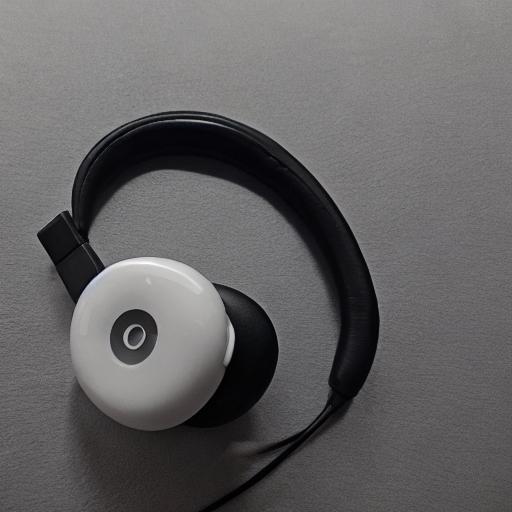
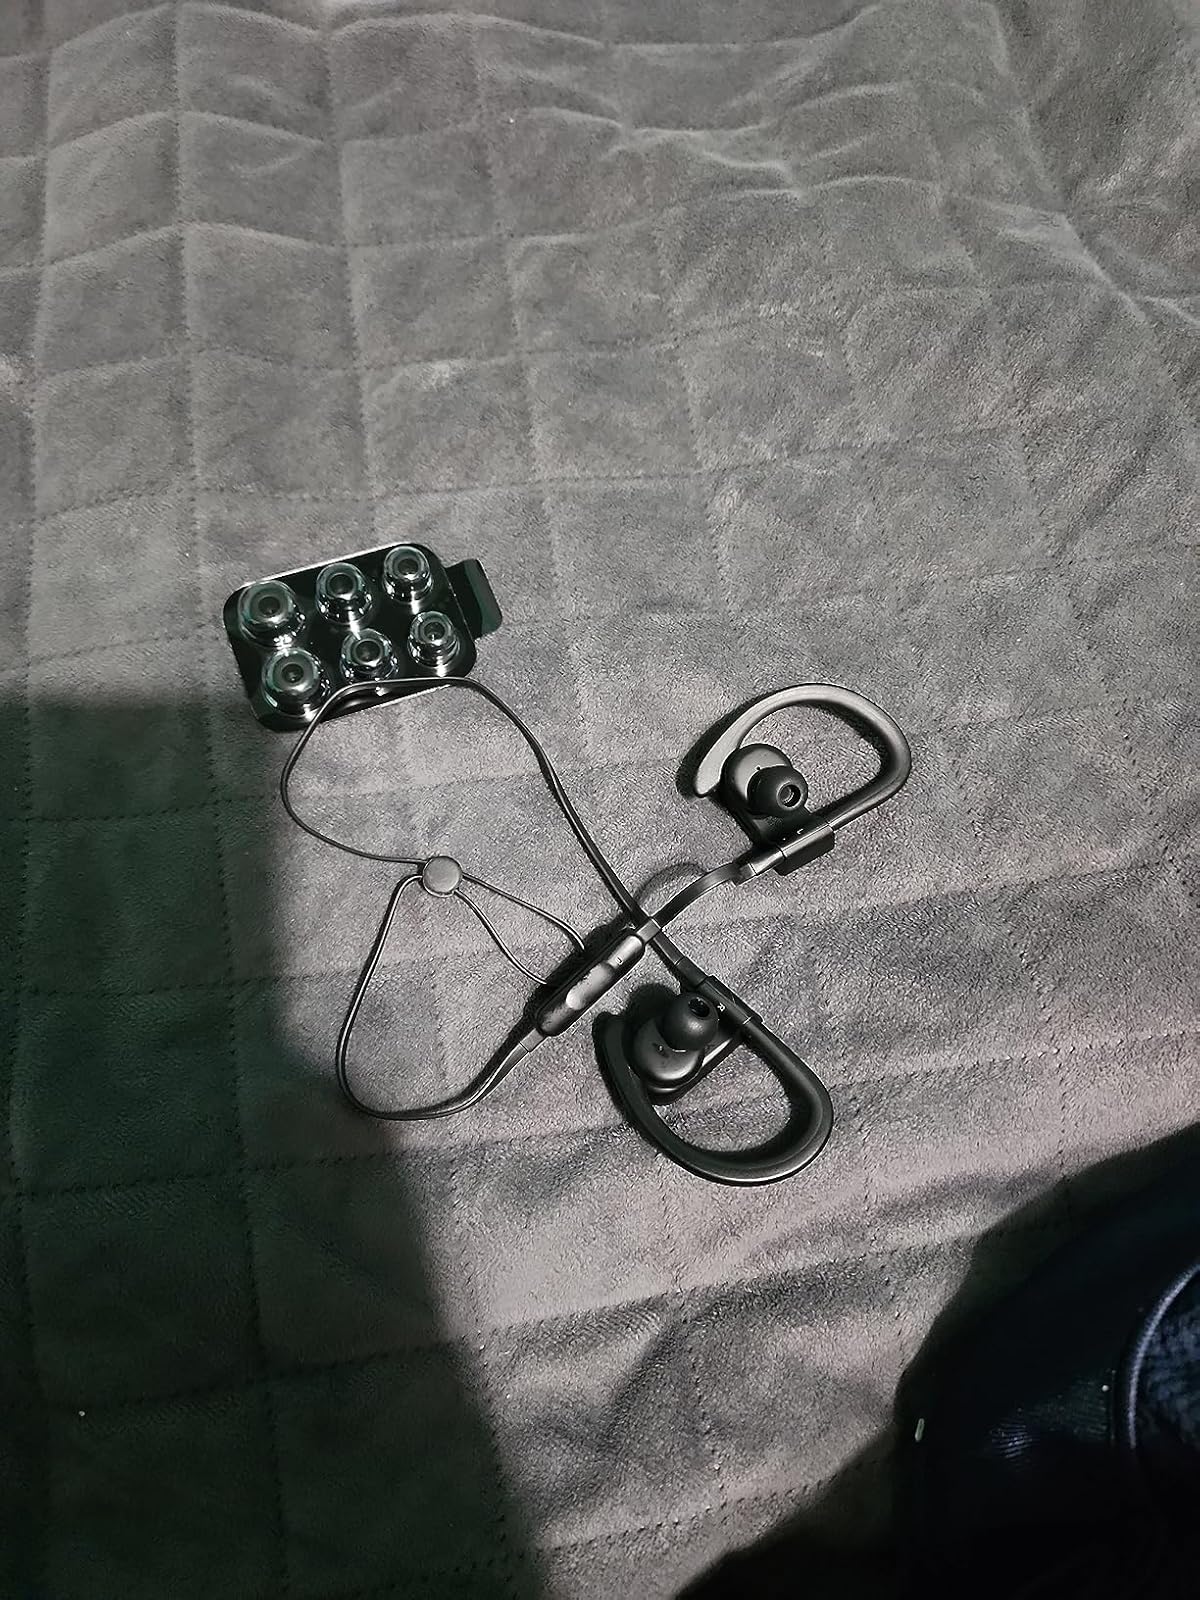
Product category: headphones
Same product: no